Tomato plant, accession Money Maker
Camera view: tilt-top (135 deg); turntable rotation: 300 degrees
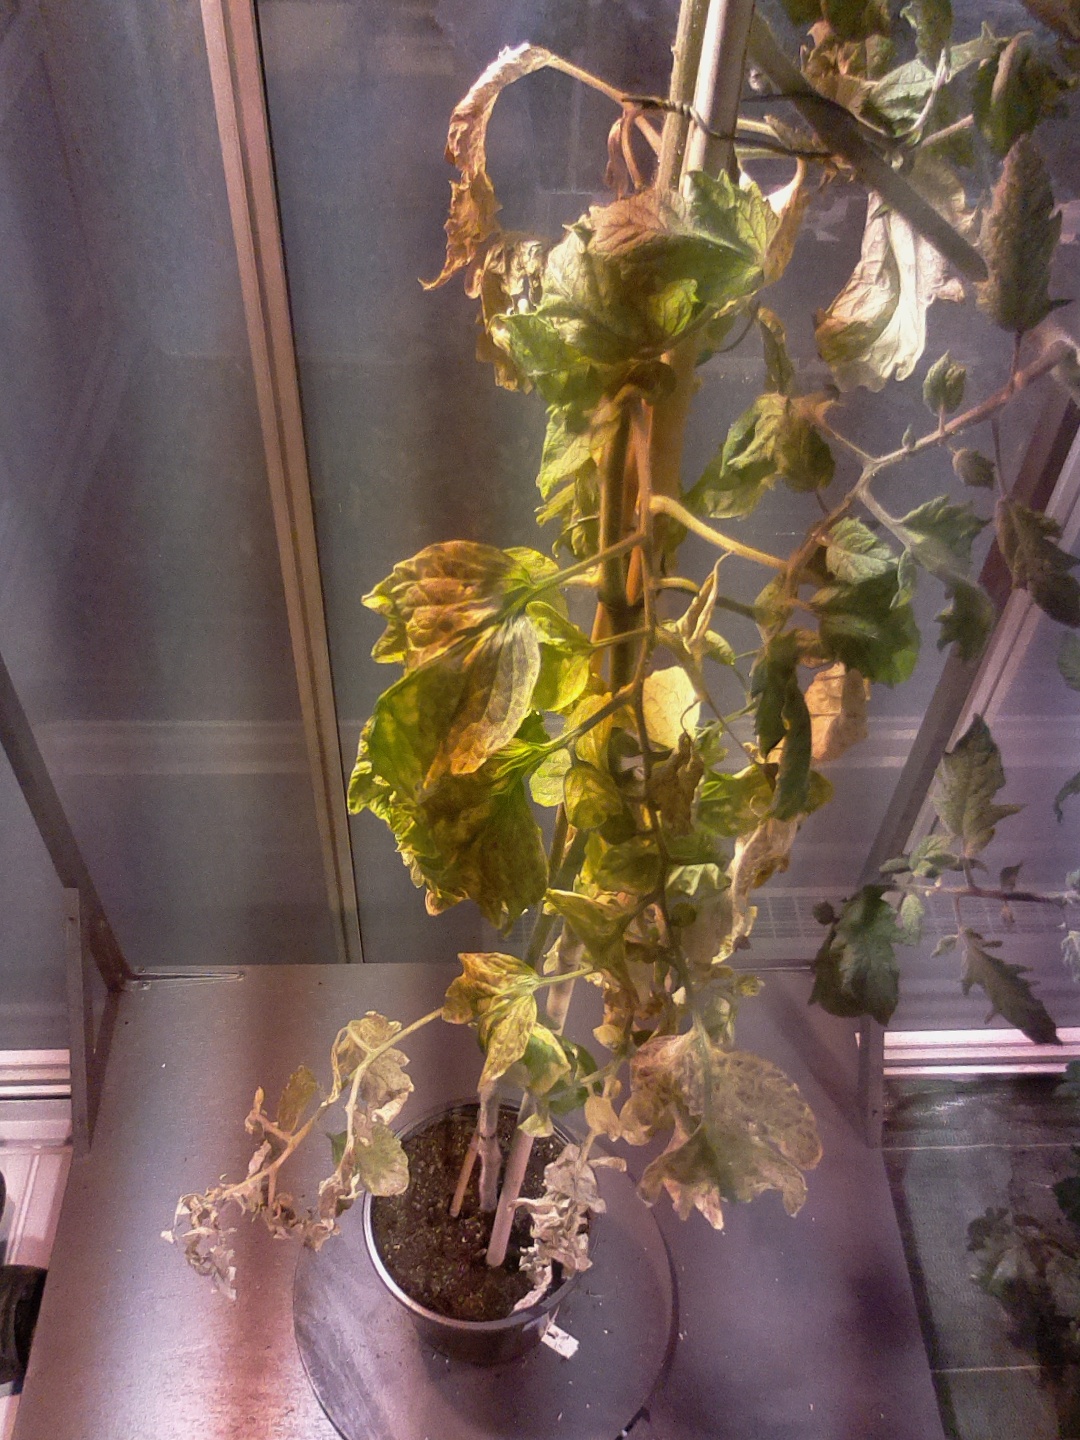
BBCH growth stage 79: 90% -100% of final fruit size